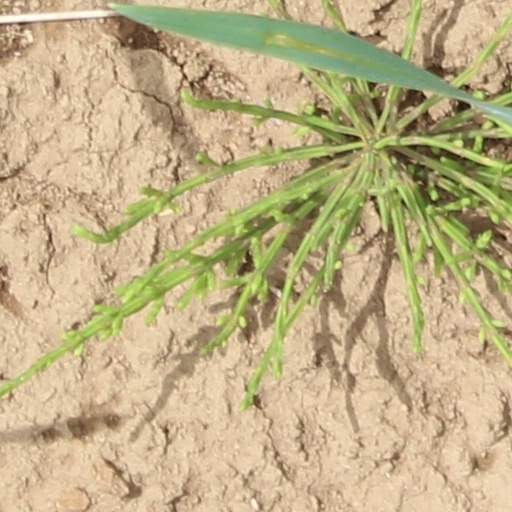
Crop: wheat